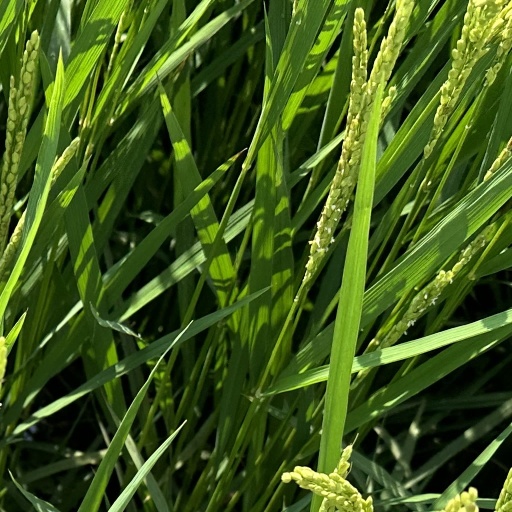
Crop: rice